Salsa music

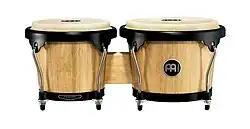
Bongos.

The instrumentation in salsa bands is mostly based on the son montuno ensemble developed by Arsenio Rodríguez, who added a horn section, as well as tumbadoras (congas) to the traditional Son cubano ensemble; which typically contained bongos, bass, tres, one trumpet, smaller hand-held percussion instruments (like claves, güiro, or maracas) usually played by the singers, and sometimes a piano. Machito's band was the first to experiment with the timbales. These three drums (bongos, congas and timbales) became the standard percussion instruments in most salsa bands and function in similar ways to a traditional drum ensemble. The timbales play the bell pattern, the congas play the supportive drum part, and the bongos improvise, simulating a lead drum. The improvised variations of the bongos are executed within the context of a repetitive marcha, known as the "martillo" ('hammer'), and do not constitute a solo. The bongos play primarily during the verses and the piano solos. When the song transitions into the montuno section, the bongo player picks up a large hand held cowbell called the bongo bell. Often the "bongocero" plays the bell more during a piece, than the actual bongos. The interlocking counterpoint of the timbale bell and bongo bell provides a propelling force during the montuno. The maracas and güiro sound a steady flow of regular pulses (subdivisions) and are ordinarily clave-neutral.